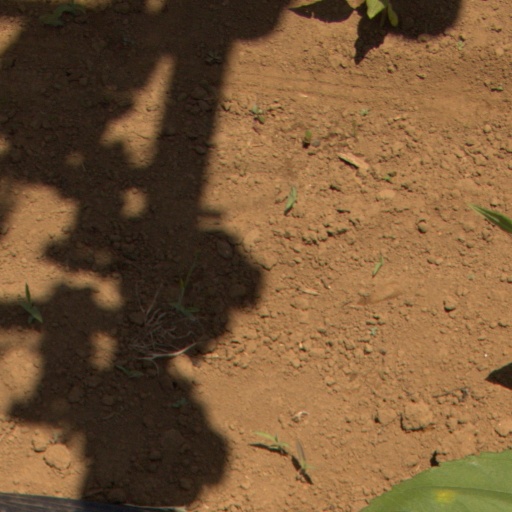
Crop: Jerusalem artichoke